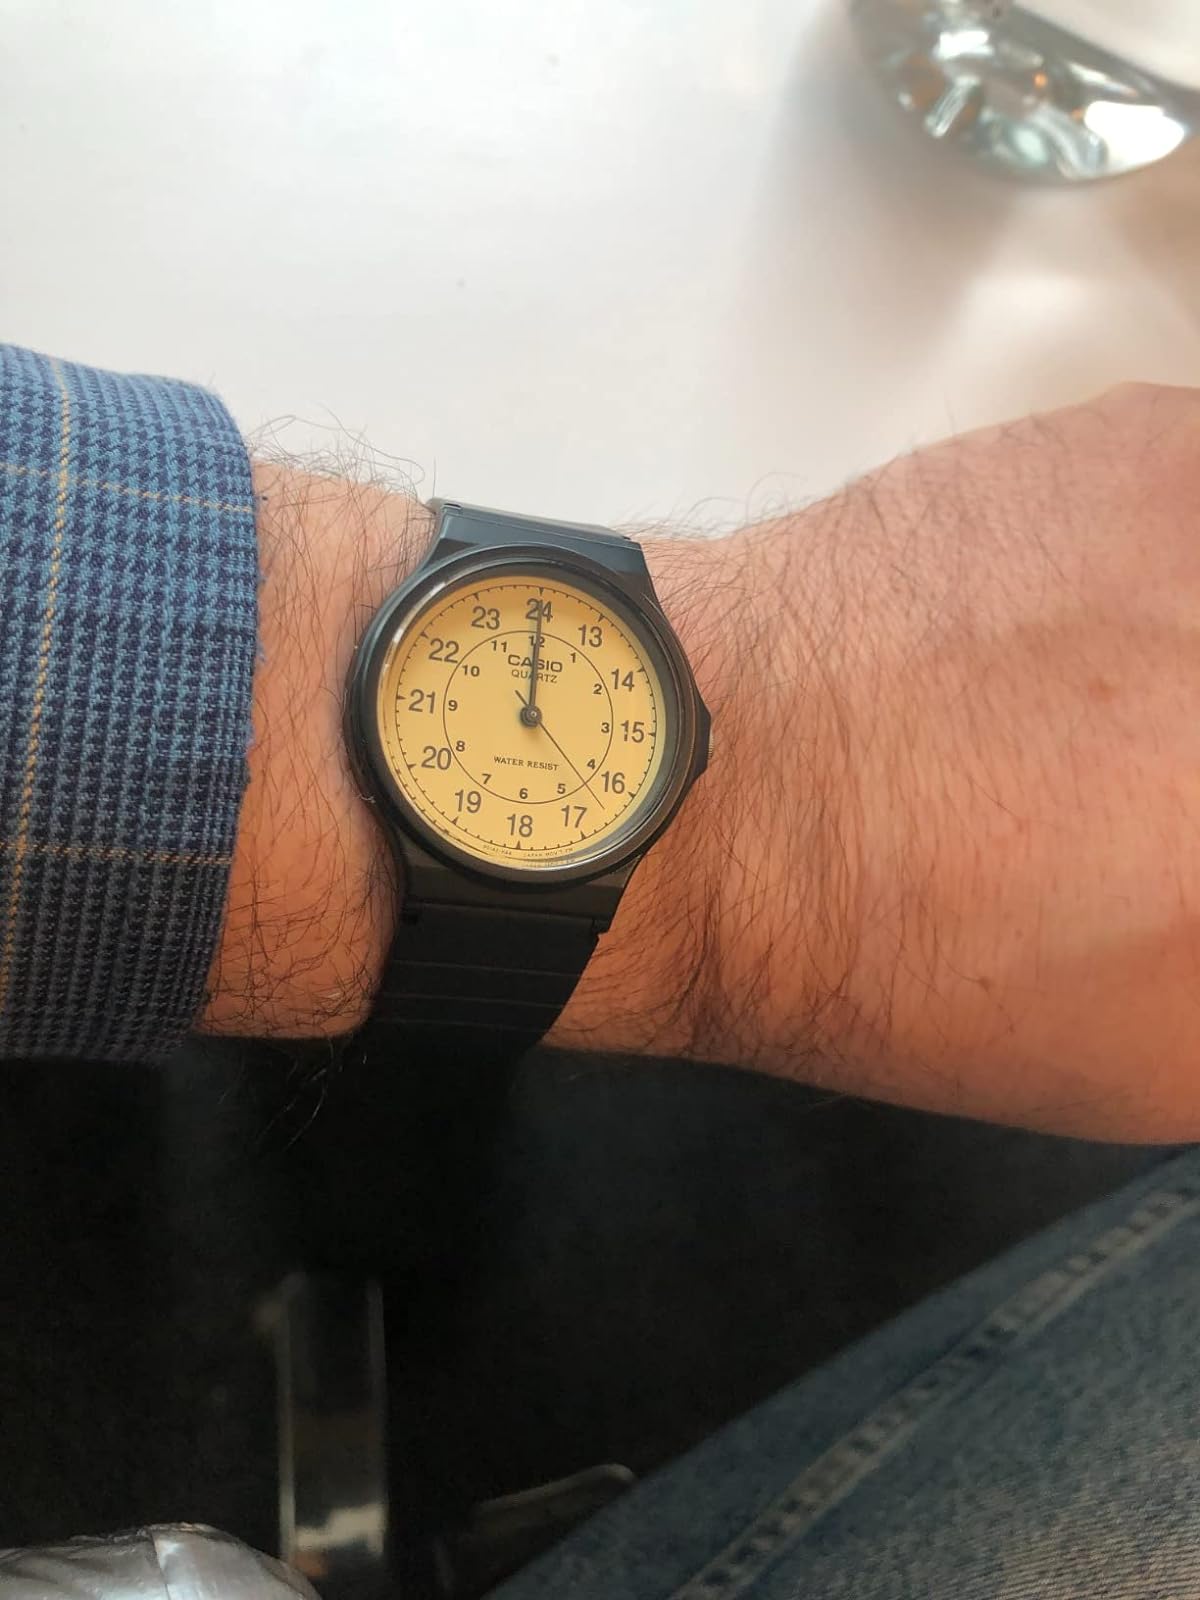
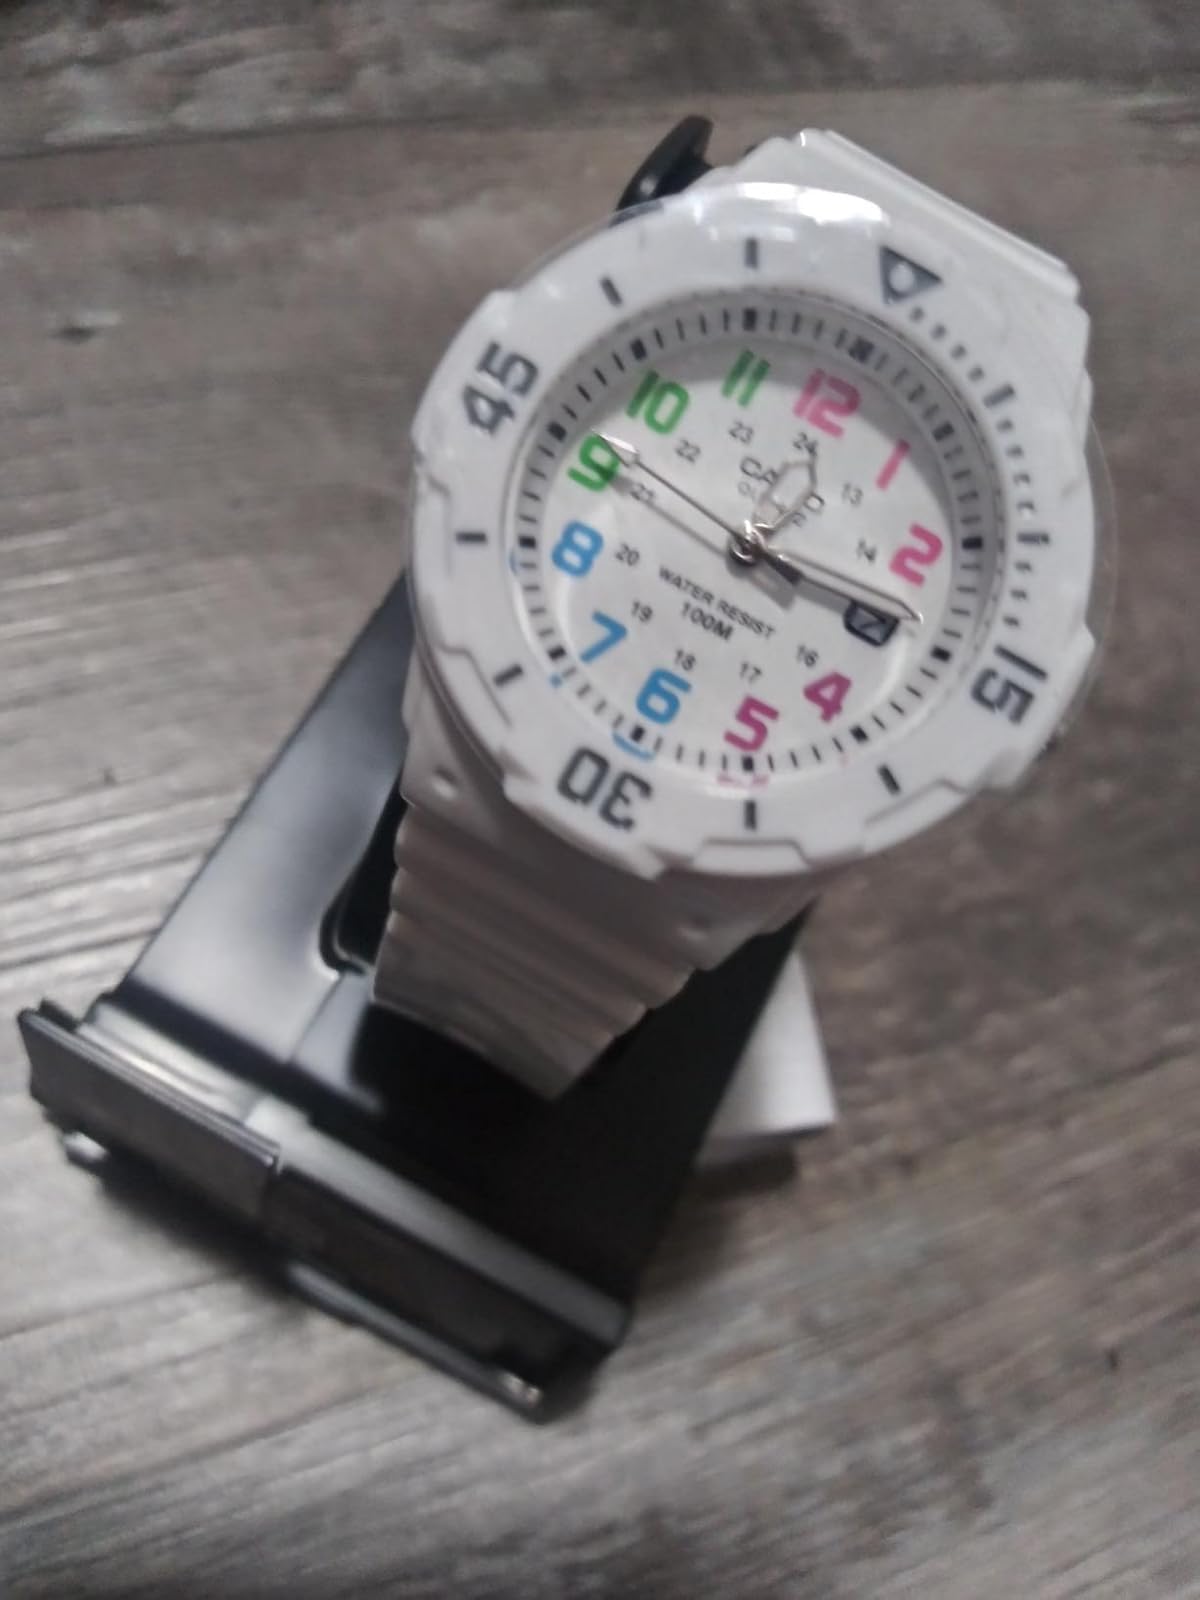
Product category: accessories_watch
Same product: no